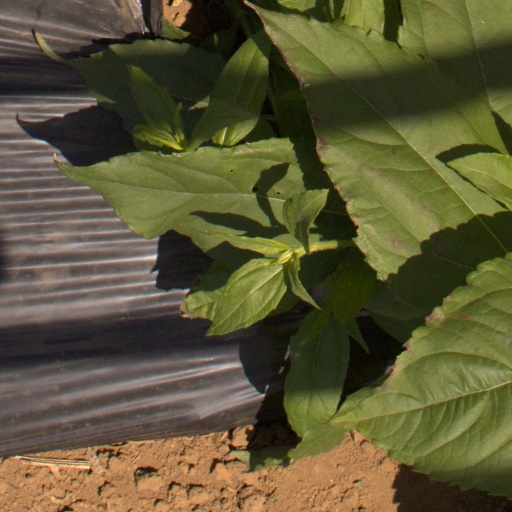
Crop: Jerusalem artichoke